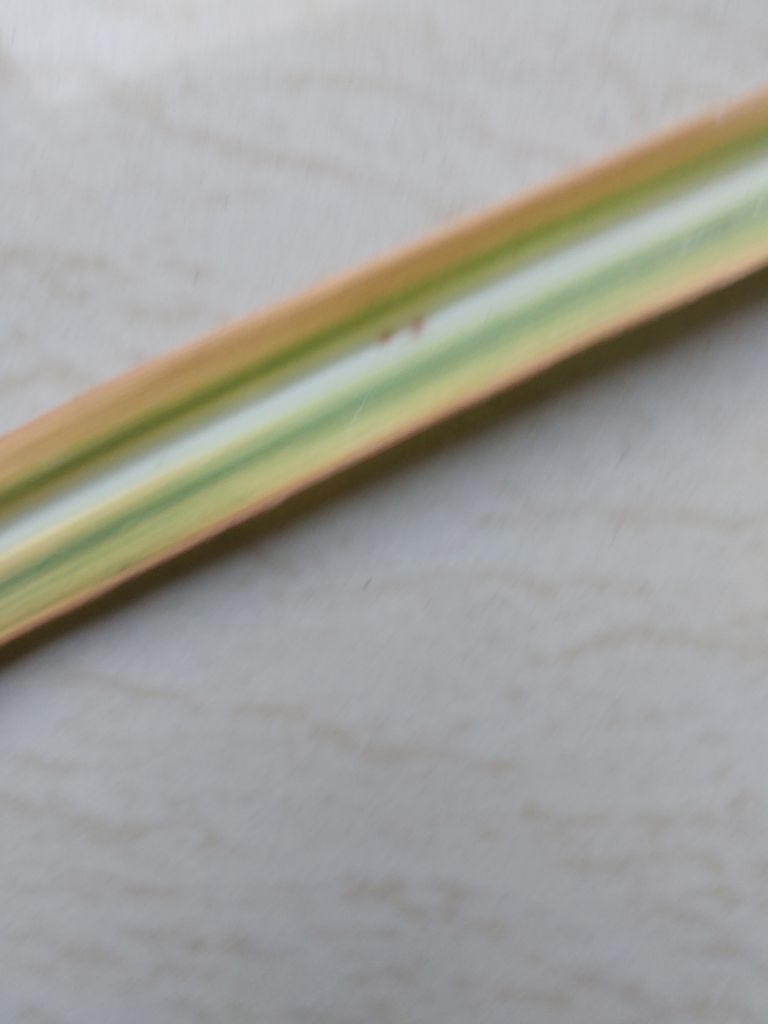
Label: Brown Spot